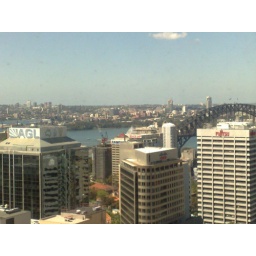
view out the window in the Sydney office at work. North Sydney, 15/10/2008